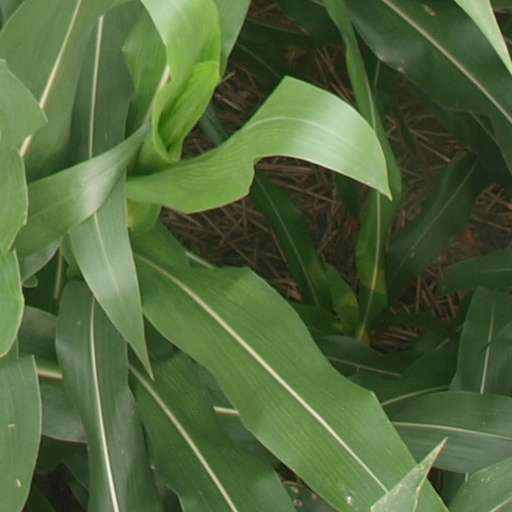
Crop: maize; corn